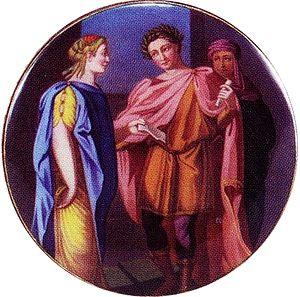
Agrippa Iᵉʳ, parfois appelé Hérode Agrippa, né vers 10 av. J.-C. et mort vers 44 à Césarée, petit-fils d'Hérode le Grand, est le dernier roi juif de Judée.
Bérénice, aussi connue comme Julia Berenice, née vers 28, est une fille du roi Agrippa Iᵉʳ. Elle descend des dynasties hérodienne et hasmonéenne de Judée. Elle est mariée très jeune à Marcus Alexander, neveu du philosophe Philon d'Alexandrie et frère de Tibère Alexandre, qui sera procurateur de Judée de 46 à 48.
Le naziréat est un phénomène religieux, attesté par les écritures bibliques, la littérature extra-biblique et l'archéologie, au sein de la religion ancienne d'Israël et du Judaïsme ancien. Ce phénomène consiste pour un homme ou une femme à prendre ou recevoir le statut de « nazir » en s'abstenant de se couper les cheveux et de boire du vin.